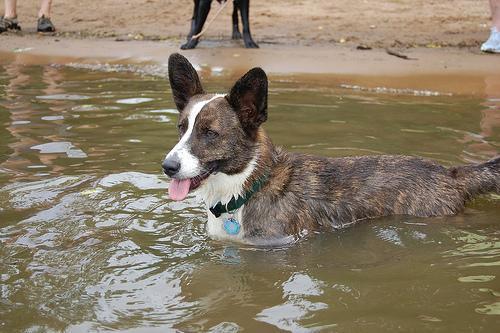
Cardigan